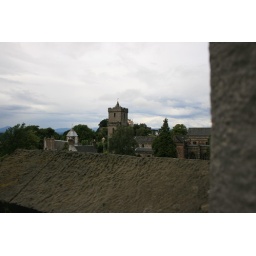
You can just see the yellow of the castle to the right of the church-like building in the foreground. (Taken by Nick)